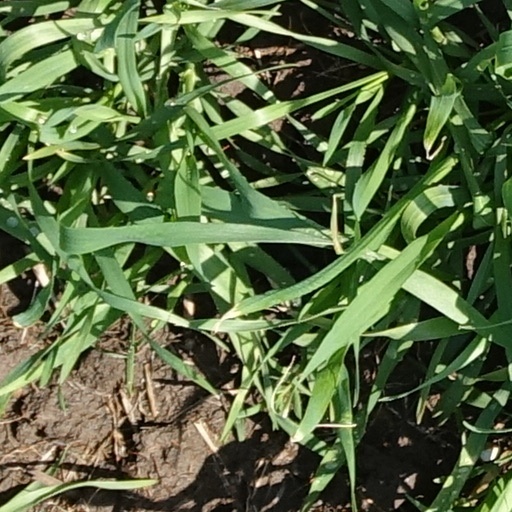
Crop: wheat